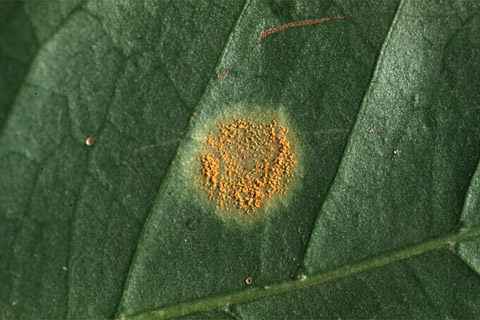
Plant: Coffee
Disease: coffee leaf rust